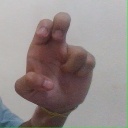
अक्षर: अ